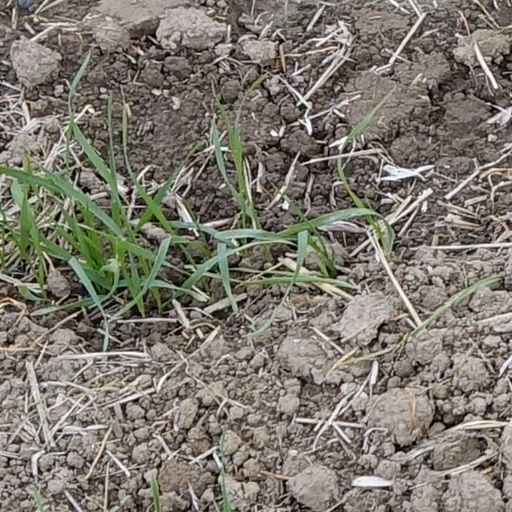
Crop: wheat